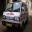
Label: ambulance